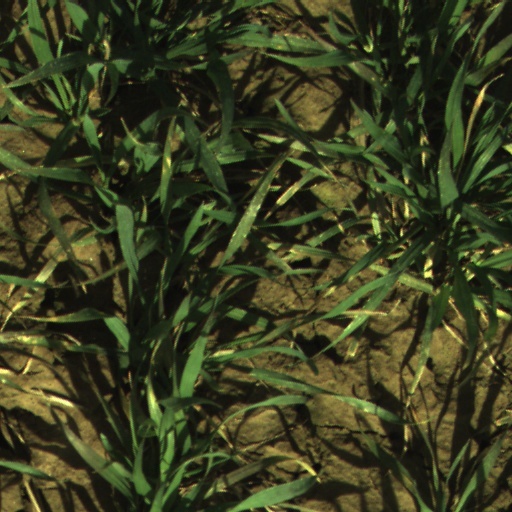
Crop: wheat